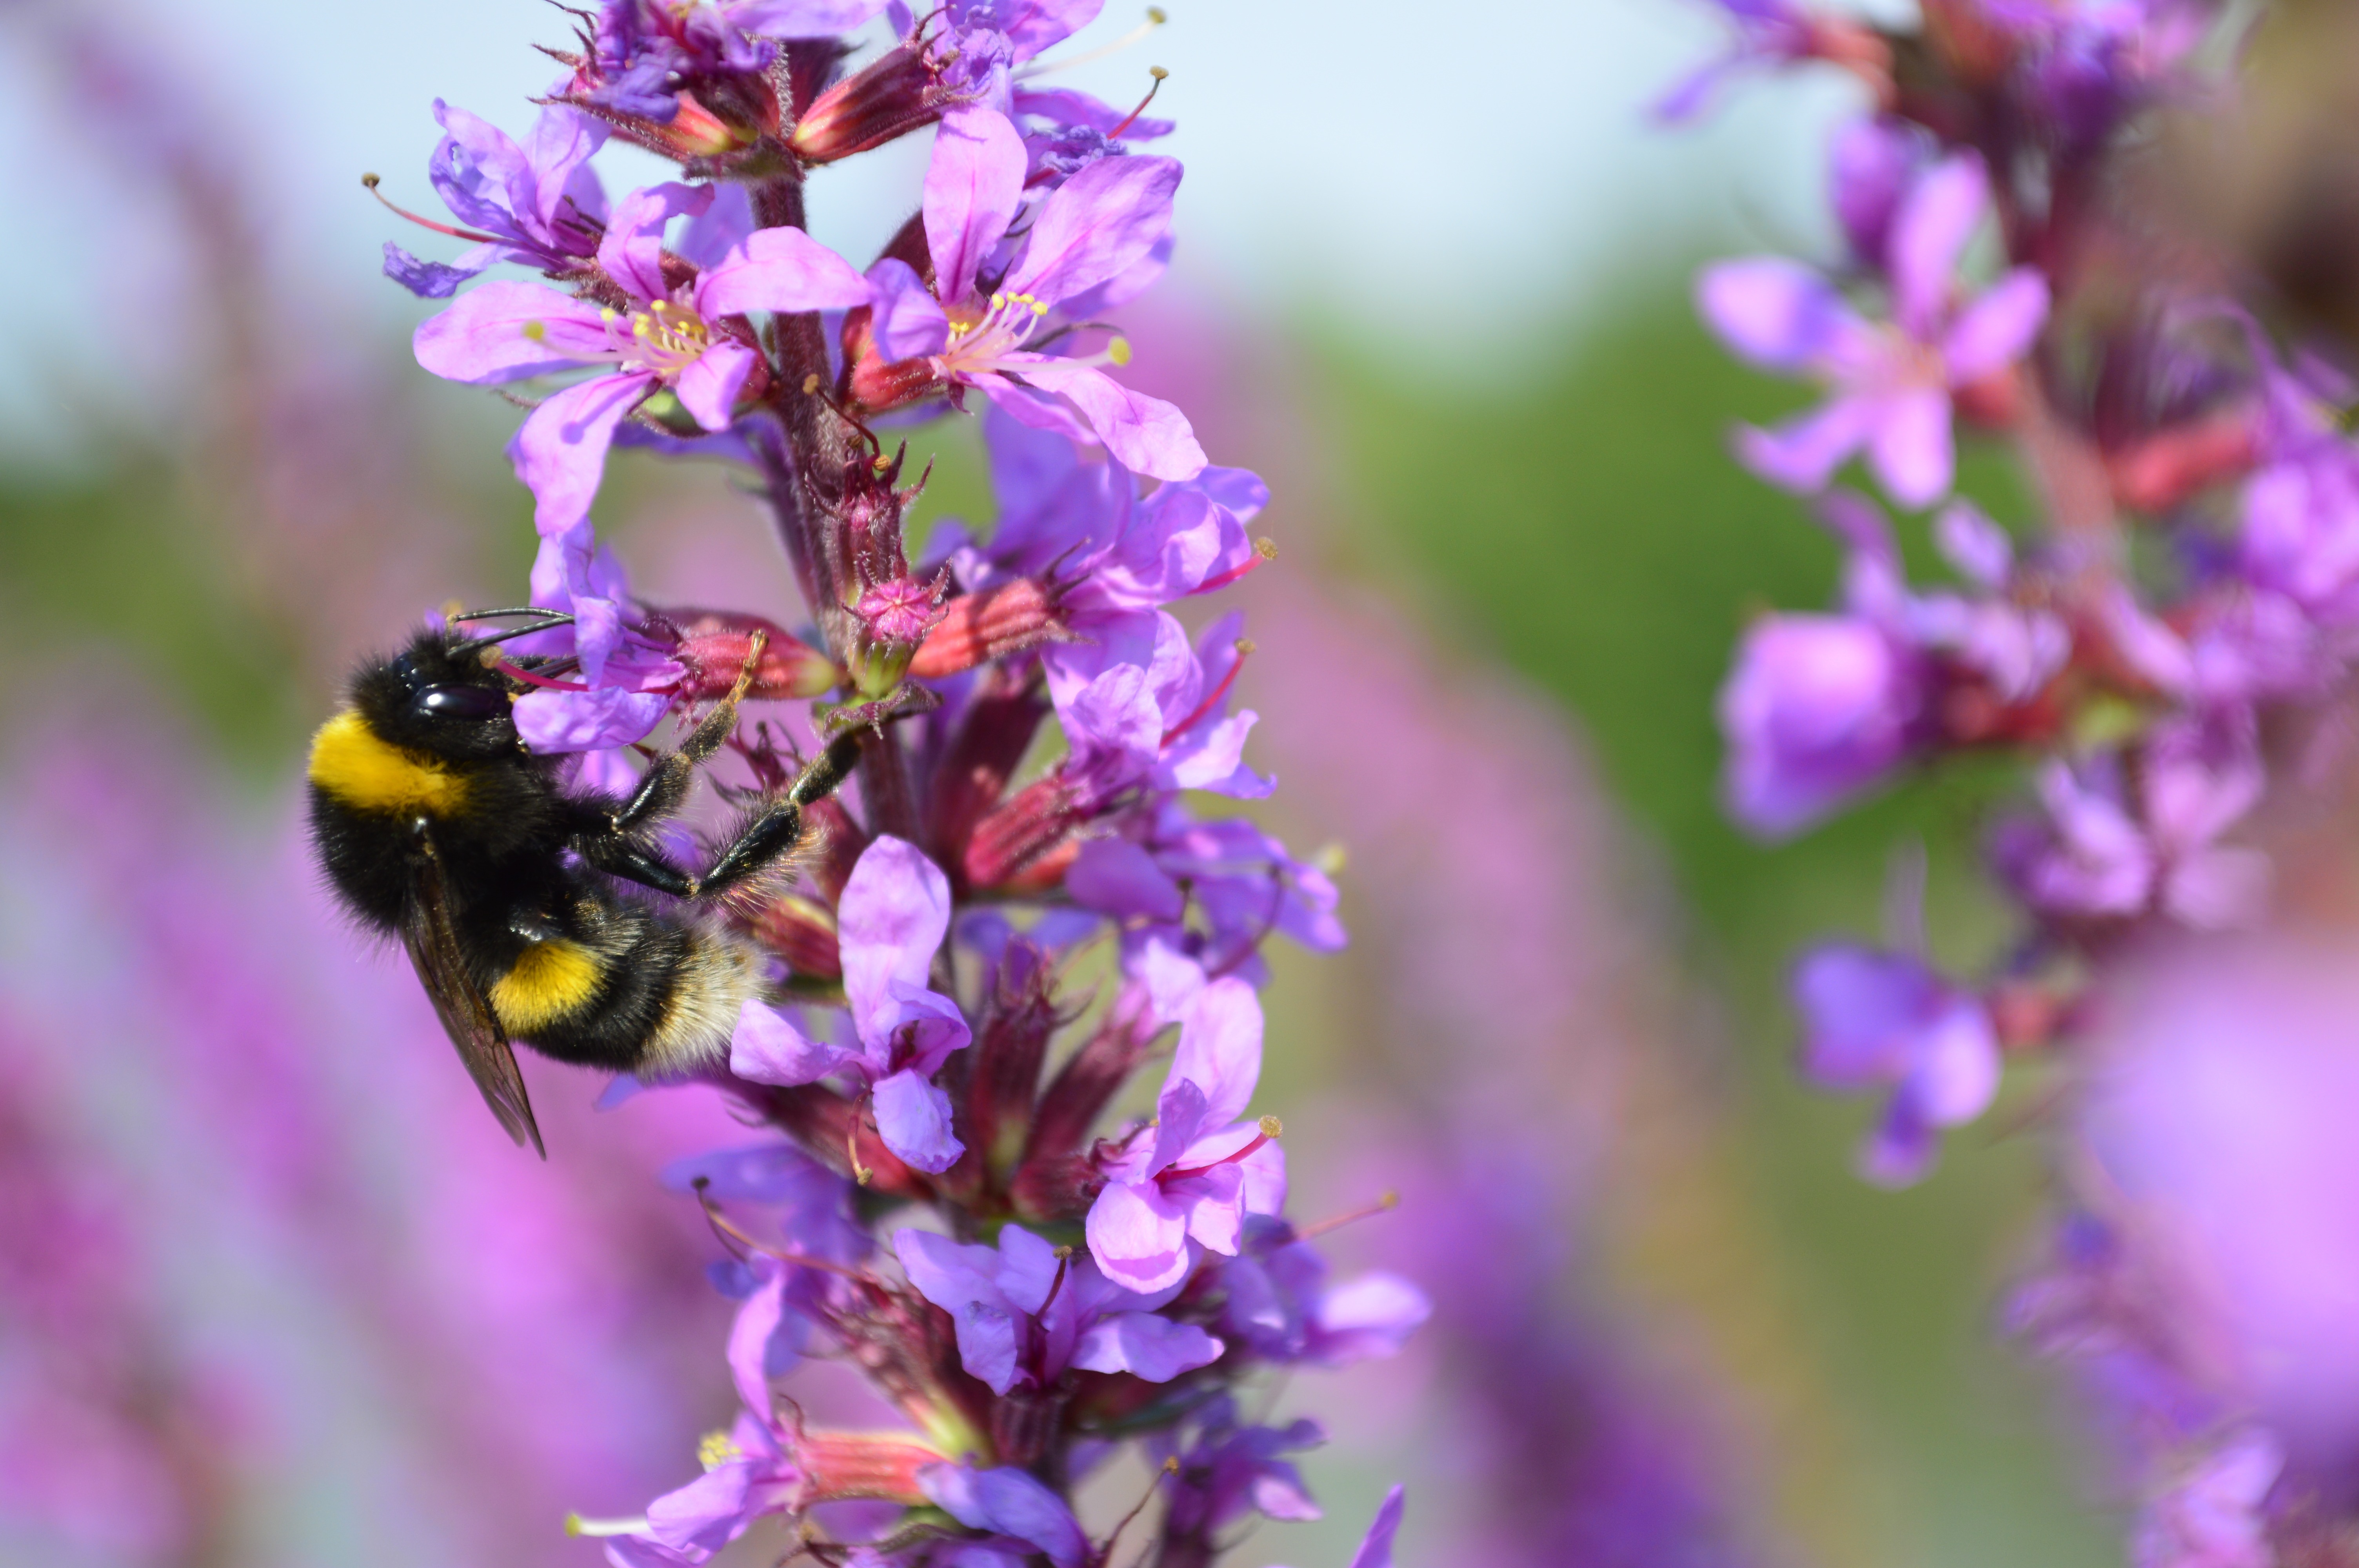
blossom, plant, flower, purple, pollen, spring, herb, insect, botany, flora, lavender, invertebrate, wildflower, bee, bumble bee, bumblebee, nectar, bumble, macro photography, flowering plant, honey bee, pollinator, land plant, membrane winged insect, english lavender